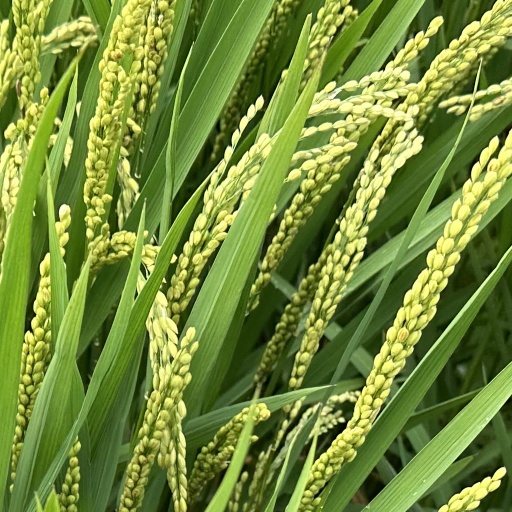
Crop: rice